George Clayden

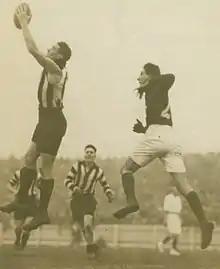
Clayden (left) during his Collingwood career

George Clayden (14 August 1903 – 25 March 1990) was an Australian rules footballer who played with Collingwood in the Victorian Football League (VFL).